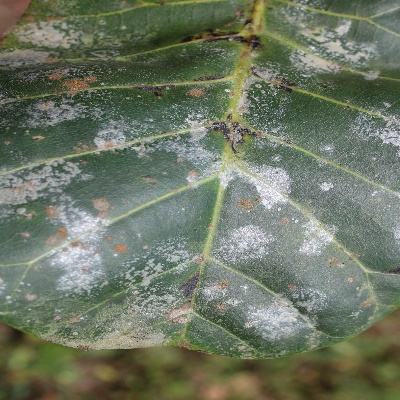
Crop: Cashew
Condition: red rust